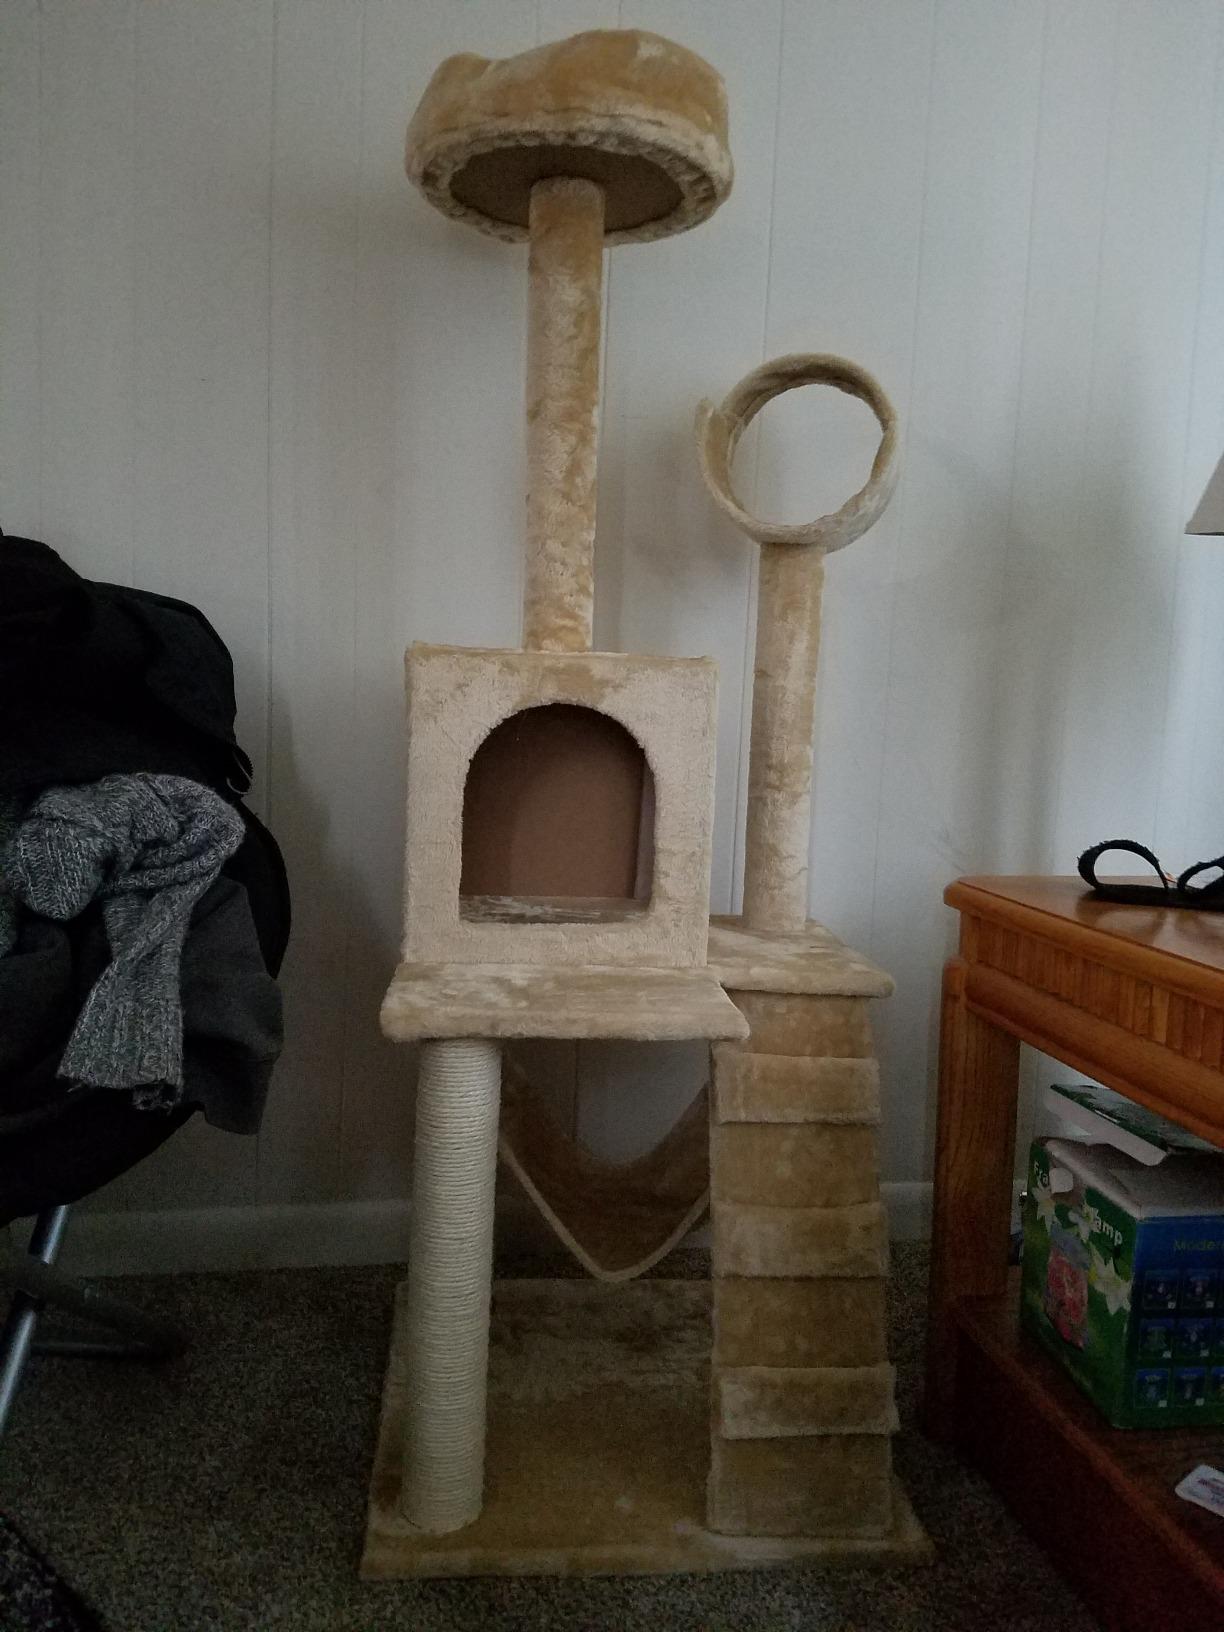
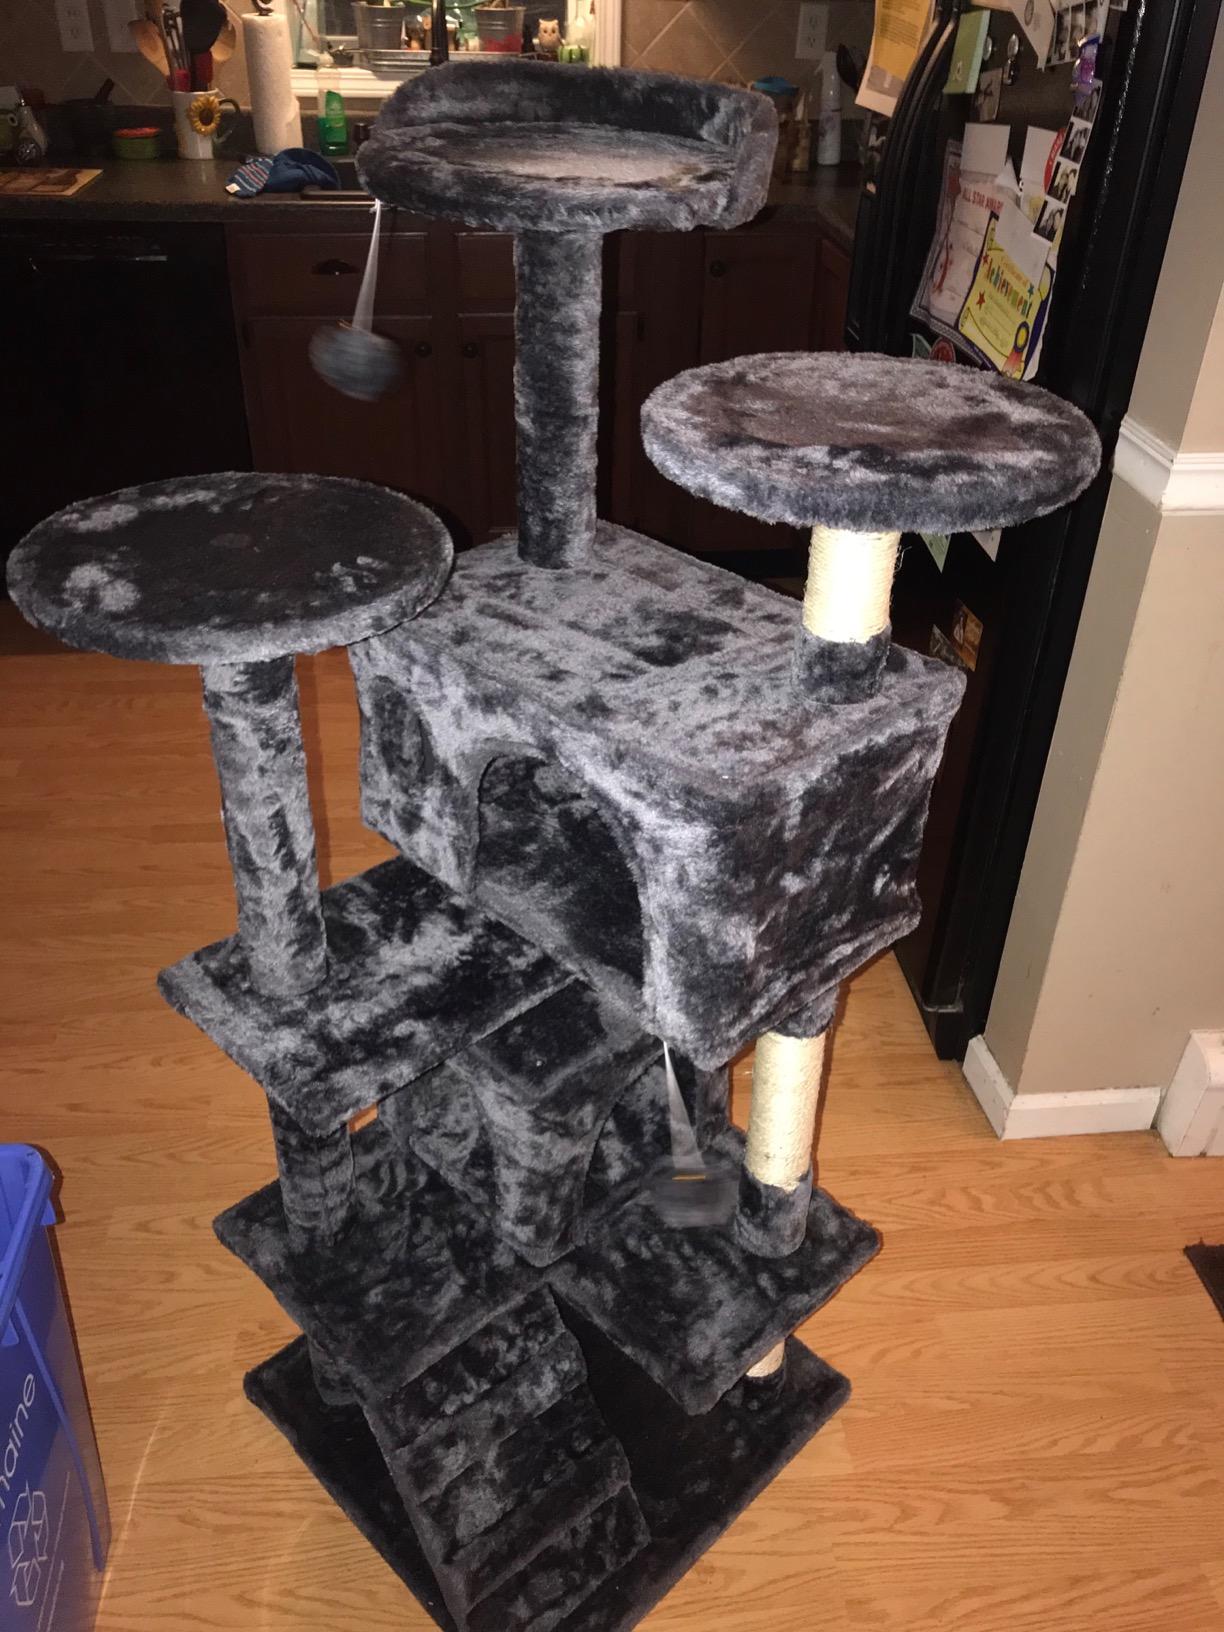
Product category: items_cat tree
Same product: no